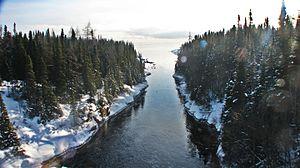
Rivière Matamec sur la Côte-Nord
La rivière Matamec est une rivière canadienne située sur la Côte-Nord dans l'est du Québec. Elle prend sa source d'un lac non identifié à 10 kilomètres au nord-est du lac Cacaoni et se jette dans la baie de Moisie dans l'Estuaire du Saint-Laurent. Son nom est d'origine montagnaise et signifie « à la truite ». La rivière est d'ailleurs très poissonneuse.